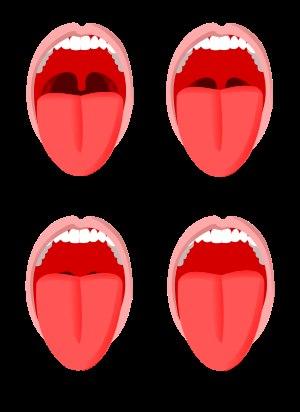
Utilisé essentiellement en anesthésie et parfois en médecine d'urgence, le score de Mallampati ou la classification de Mallampati ou le test de Mallampati, permet de prévoir la difficulté d'une intubation orotrachéale, et donc de prévoir une intubation difficile. Il est déterminé par l'observation de l'anatomie de la cavité orale.